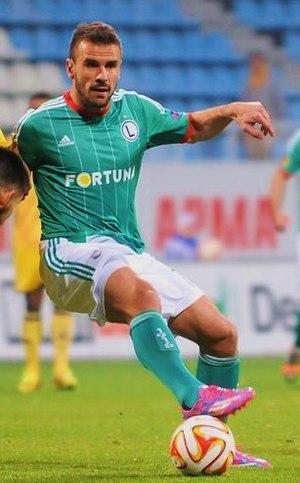
Orlando Braga de Sá, né le 26 mai 1988 à Barcelos, est un footballeur international portugais évoluant au poste d'attaquant au Málaga CF.